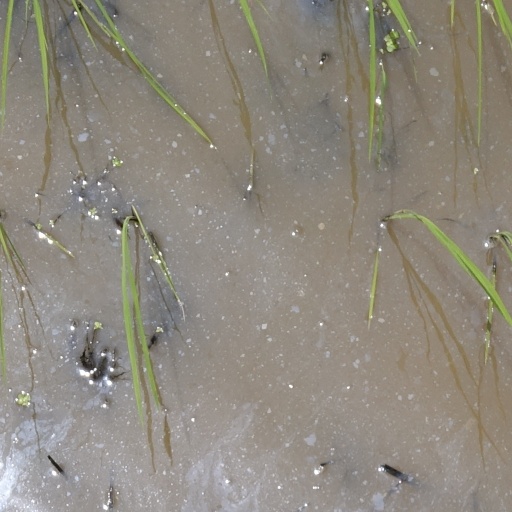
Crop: rice